All-Palestine Government

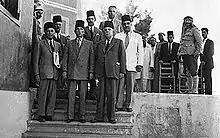
All-Palestine Government (c. 1950)

The All-Palestine Government ("") was established on 22 September 1948, during the 1948 Arab–Israeli War, to govern the Egyptian-controlled territory in Gaza, which Egypt had on the same day declared as the All-Palestine Protectorate. It was confirmed by the Arab League and recognised by six of the then seven Arab League members, with Transjordan being the exception. Though it claimed jurisdiction over the whole of the former Mandatory Palestine, its effective jurisdiction was limited to the All-Palestine Protectorate, which came to be called the Gaza Strip. The President of the protectorate was Hajj Amin al-Husseini, former chairman of the Arab Higher Committee, and the Prime Minister was Ahmed Hilmi Pasha. The legislative body was the All-Palestine National Council.